Capilla del Monte

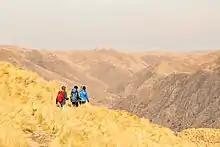
Mountains by Capilla del Monte

The origins of Capilla del Monte can be traced back to the late 16th century, when Lucía González Jaimes, the daughter of the Spanish conqueror Bartolomé Jaimes, inherited lands in this area. This granting of land took place on October 30, 1585, which is considered to be the founding date of the city. Between 1695 and 1719, Captain Antonio de Ceballos built the first chapel that was founded in the area and that eventually gave the city its name, which means “Chapel on the Hill” in Spanish. According to the official records, the chapel was rebuilt in 1908 under the Presbyterian priest Arturo Gómez Morón and rechristened Church of San Antonio de Padua. The new church is located just a few meters away from the current city center. It is situated on a hill about half a kilometer away from the original train station of the Tren de las Sierras. However, some locals claim that the chapel that gives the city its name is a different one, located in another area that hasn't yet been urbanized.